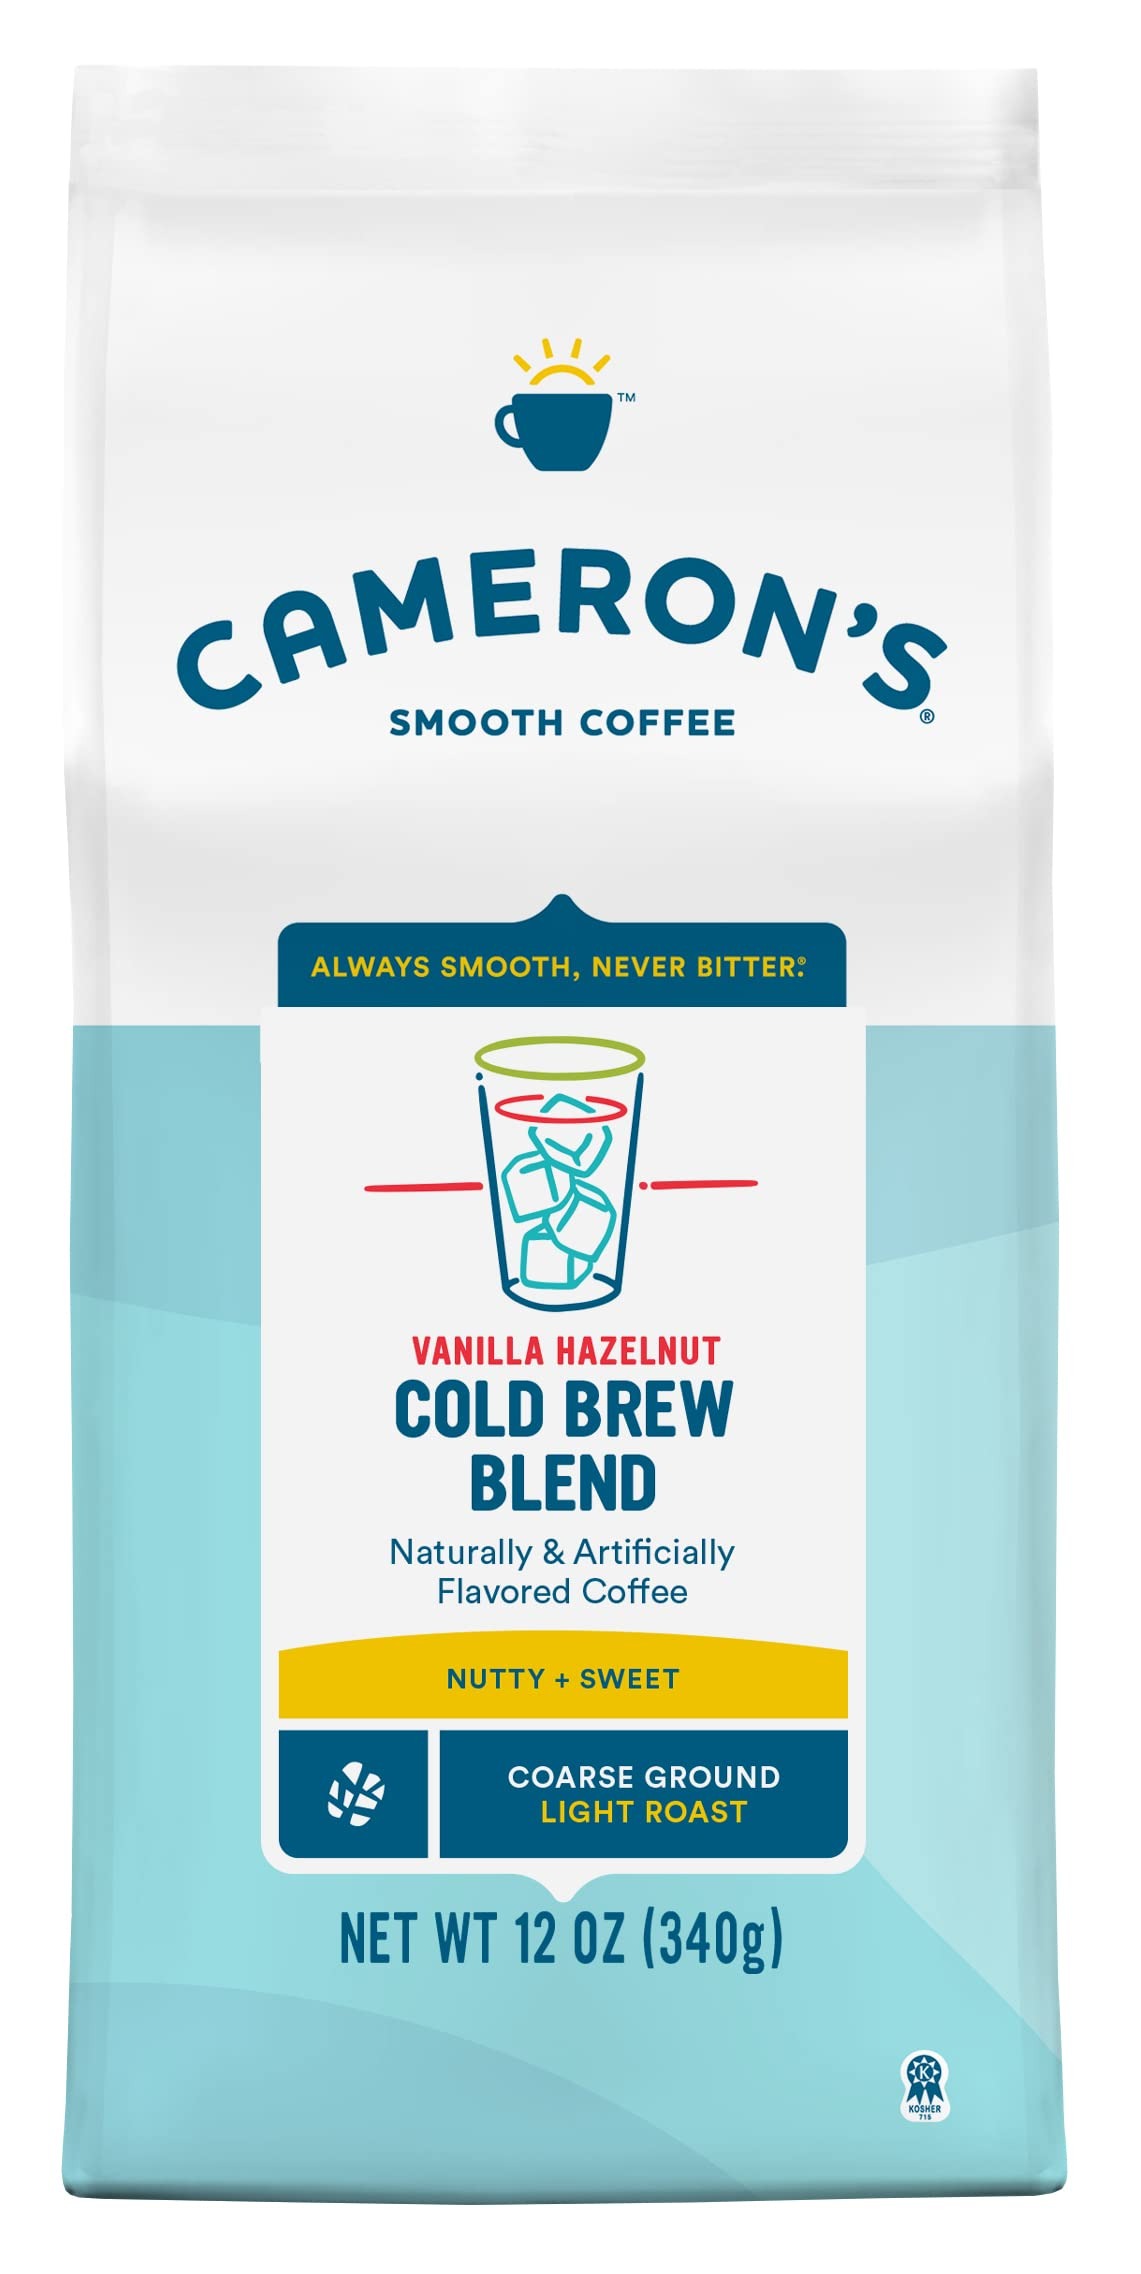
Item Name: Cameron's Coffee Vanilla Hazelnut Cold Brew Blend Flavored Coarse-Ground Coffee, Light Roast, 100% Arabica, 12-Ounce Bag, (Pack of 1)
Bullet Point 1: PACKAGING MAY VARY
Bullet Point 2: ALWAYS SMOOTH, NEVER BITTER: (1) 10-Ounce Bag of Ground Coffee, 100% Premium Arabica Beans, Vanilla Hazelnut Cold Brew Blend with Natural and Artificial Flavors
Bullet Point 3: NUTTY & SWEET: Coarse ground and ready to cold brew; This light roast coffee brings flavors of rich, sweet vanilla and buttery hazelnut to your cup
Bullet Point 4: POSITIVELY FOCUSED: From roasting in small batches to reducing water consumption, Cameron’s Coffee is committed to making every day brighter; Creating positive change means caring about our coffee, farmers and the environment
Bullet Point 5: CAMERON'S PUTS QUALITY FIRST: We choose only 100% Premium Arabica beans, hand crafted in small batches, leaving you with a craveable cup of coffee that's never over-roasted
Value: 12.0
Unit: Ounce

Price: 18.98